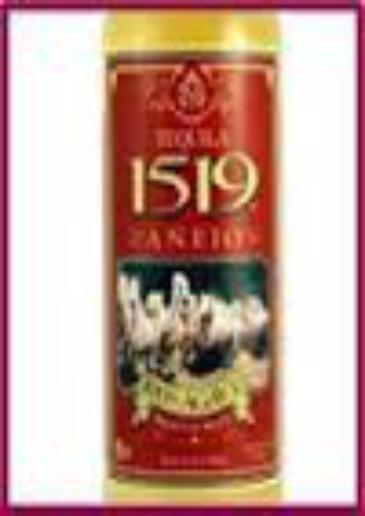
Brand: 1519 Tequila
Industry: Food